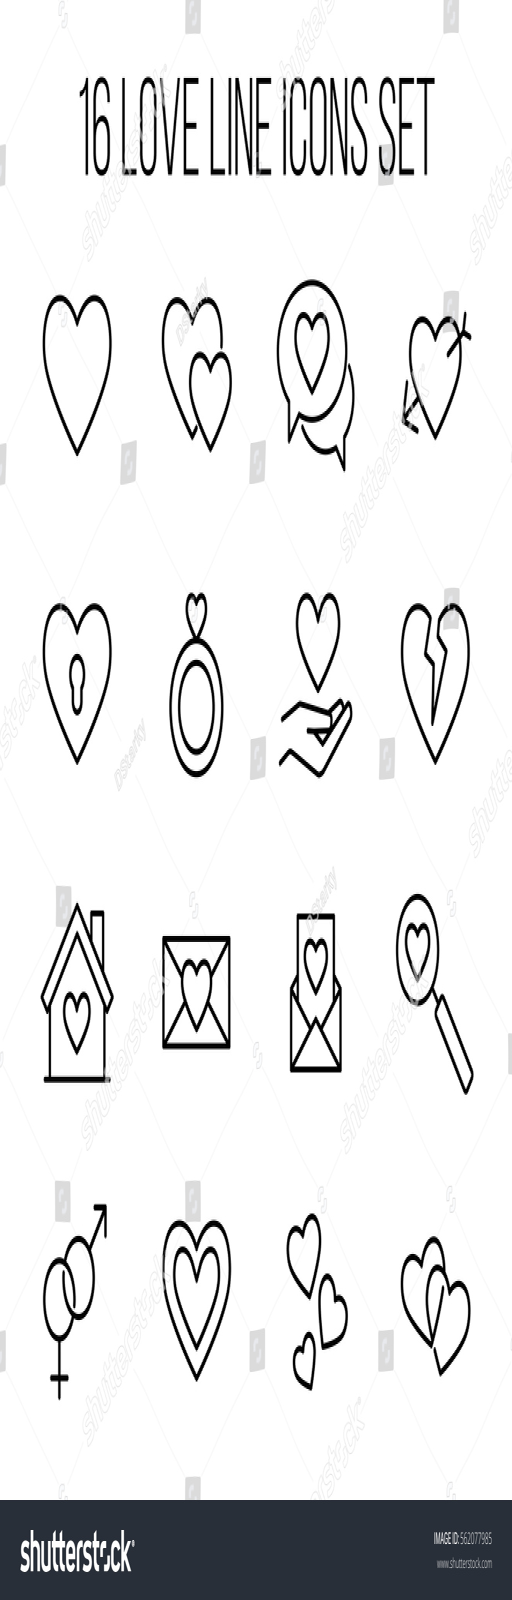
set of love in modern thin line style .